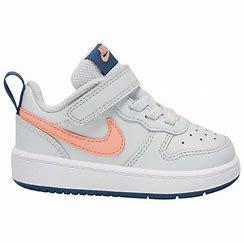
Brand: Nike
Model: Court Borough